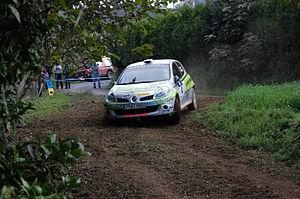
Joan Vinyes Dabad, né le 20 juin 1969 à Andorre-la-Vieille, est un pilote de rallyes, de courses de côtes, et sur circuits andorran. Il est le fils de Joan Vinyes Casanovas i Nati Dabad, champion d'Espagne de course de côte en 1986 et vainqueur du Trophée FIA de la montagne en 1991 sur Ford Sierra.